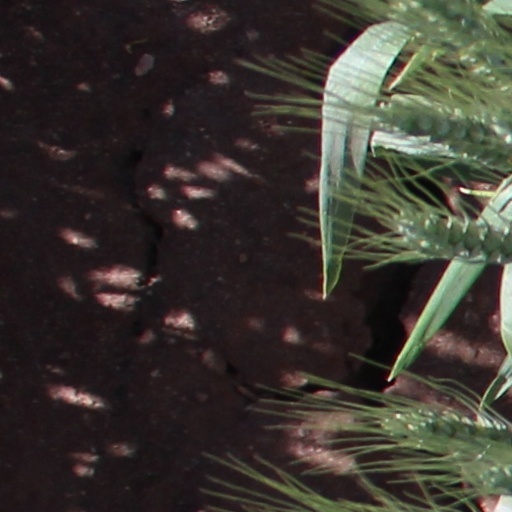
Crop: wheat